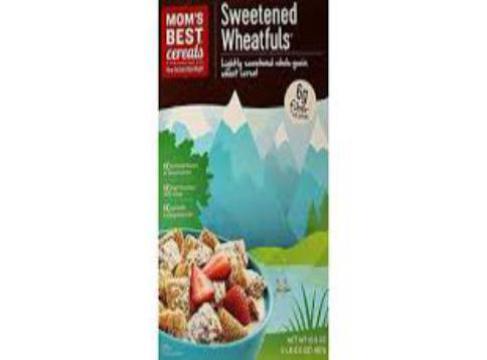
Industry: Food